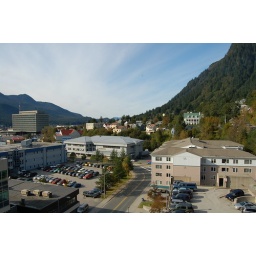
Fed. Building on the left and the Governor's Mansion on the right - the white with green roof in the background.